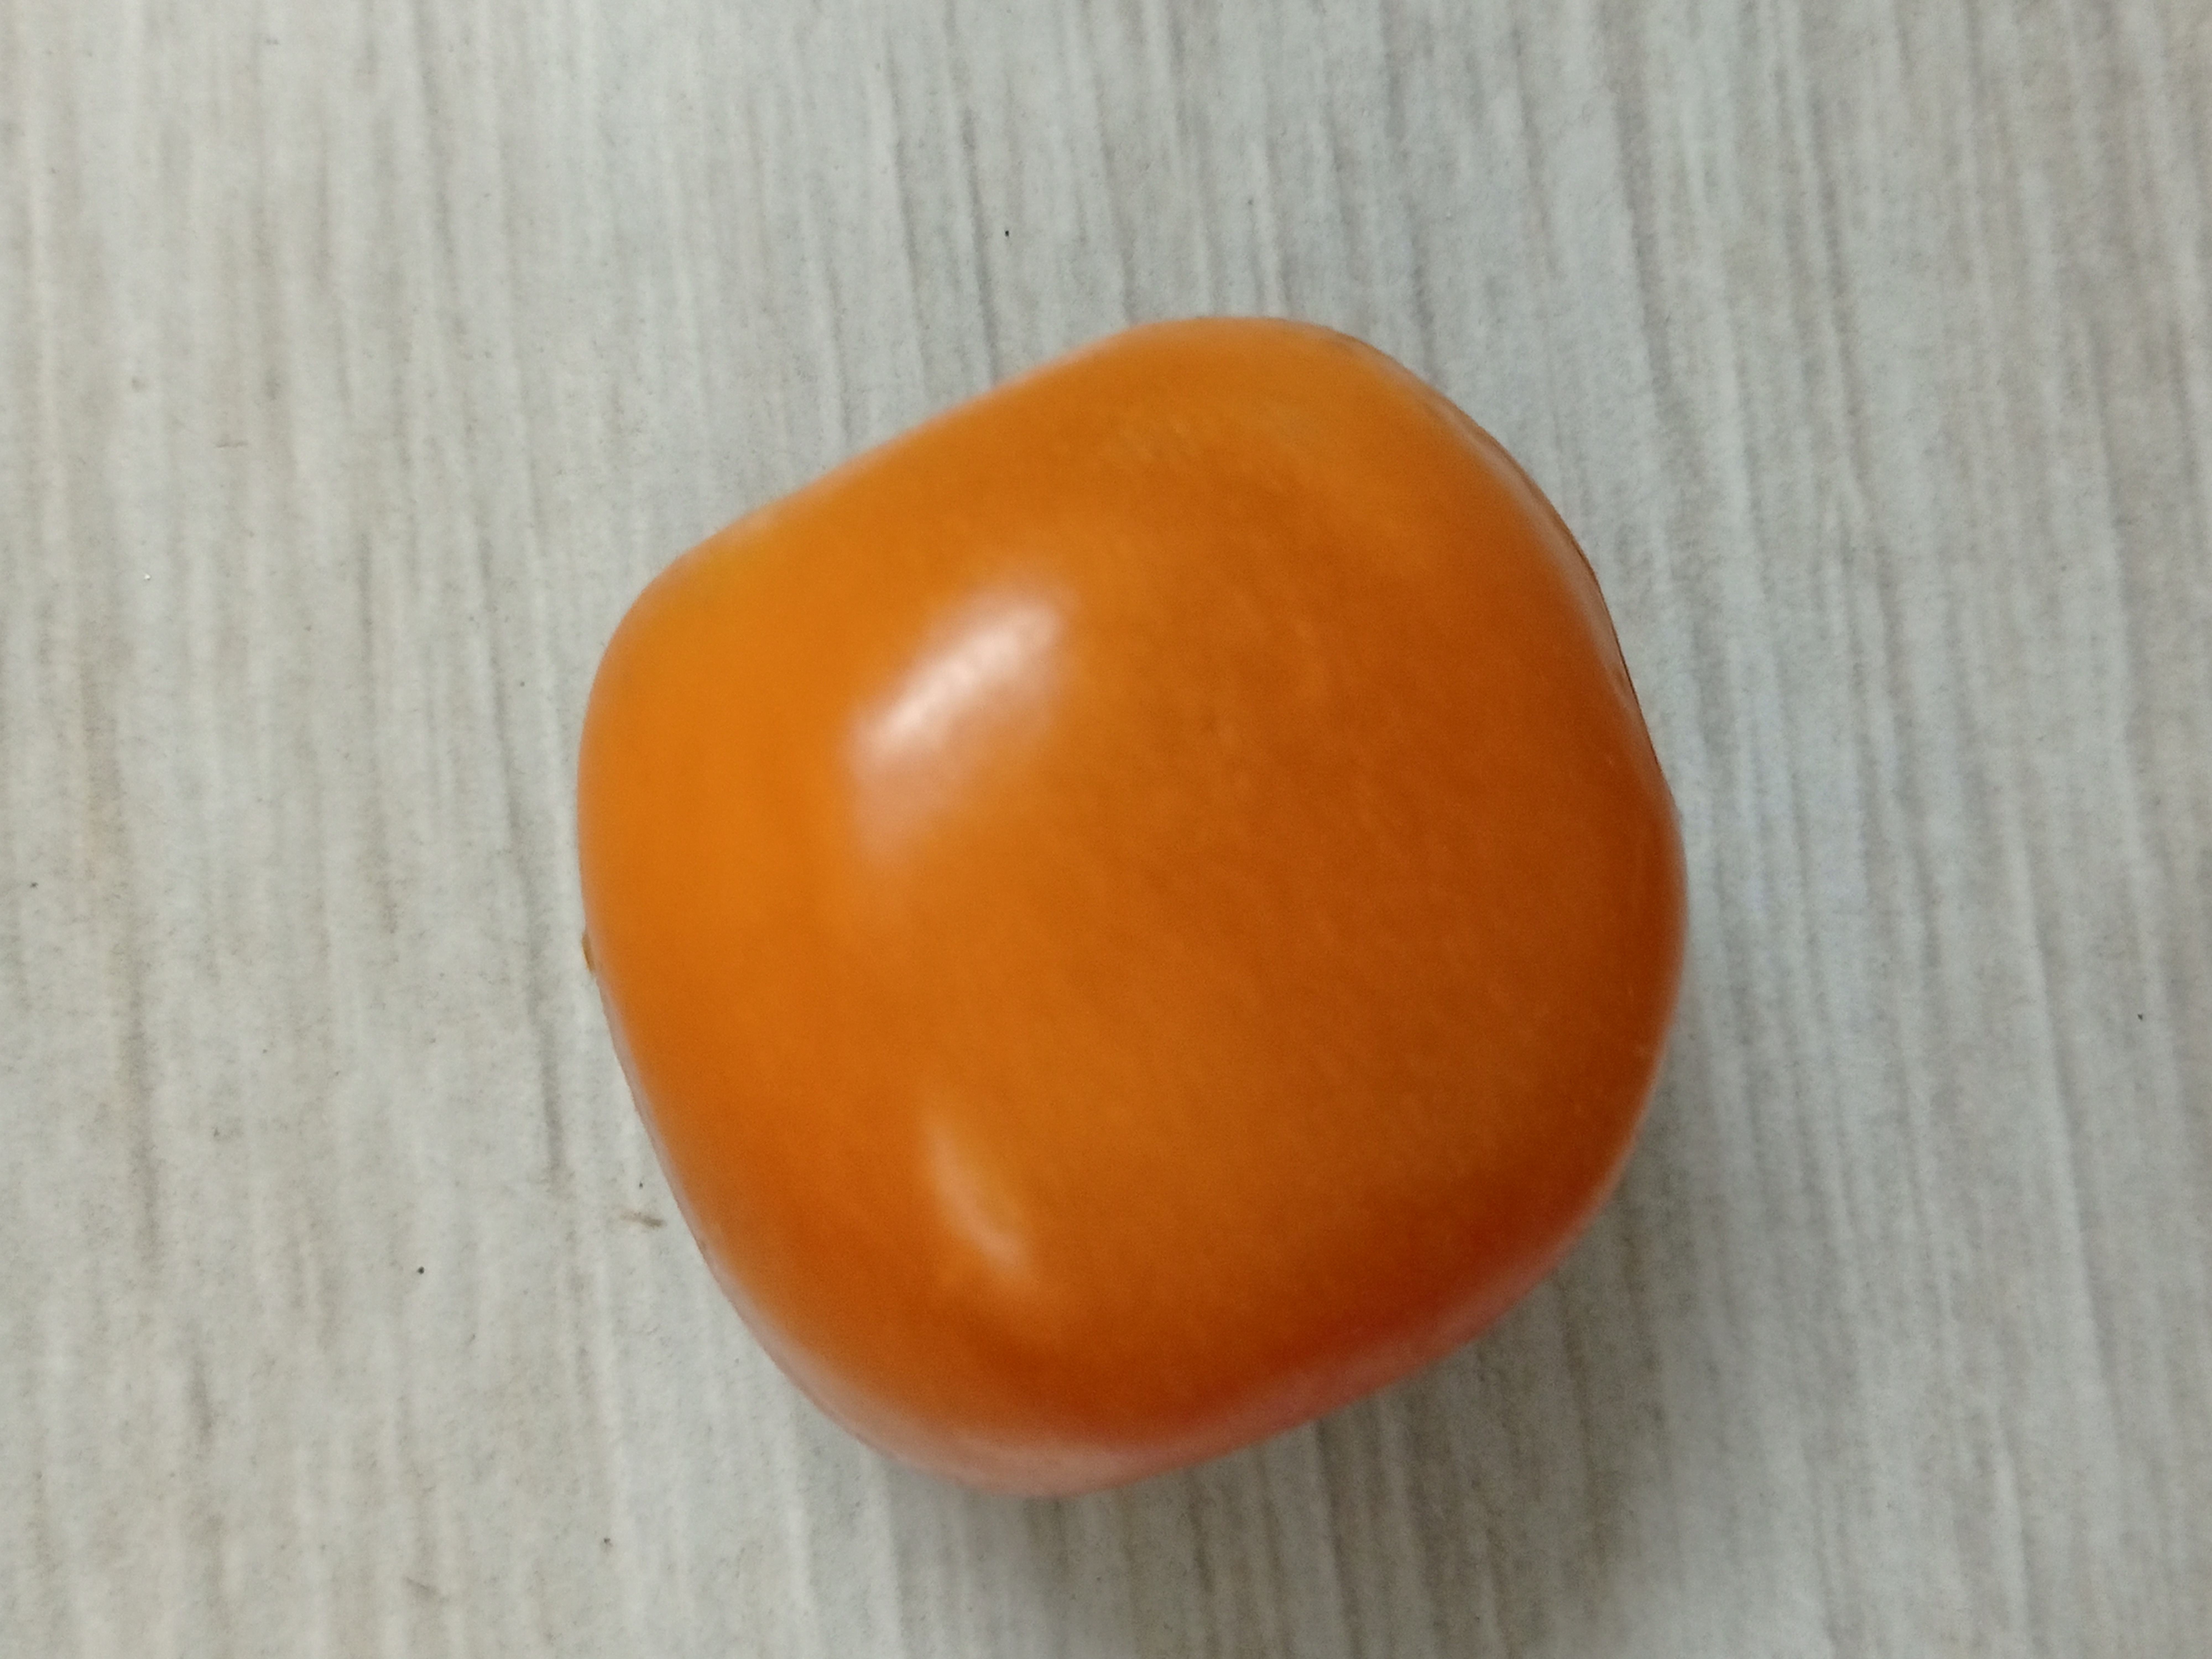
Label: Fresh